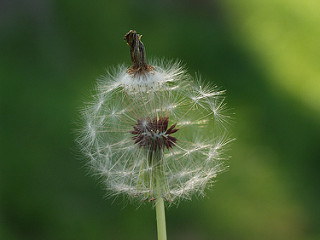
Flower: dandelion